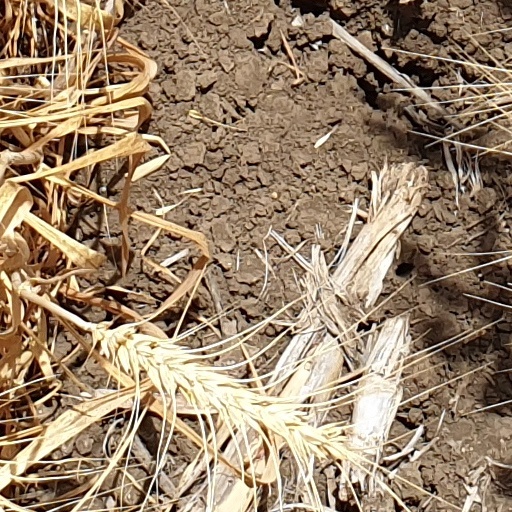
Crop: wheat